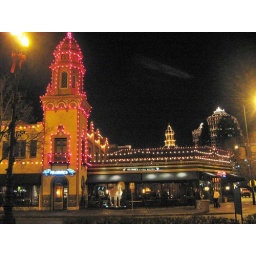
The buildings are outlined in lights, and it's very striking. The horse always stands there!